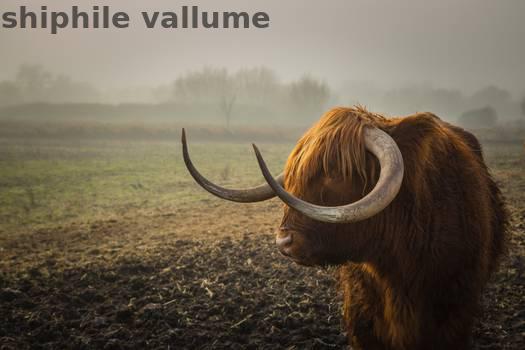
Label: Watermark